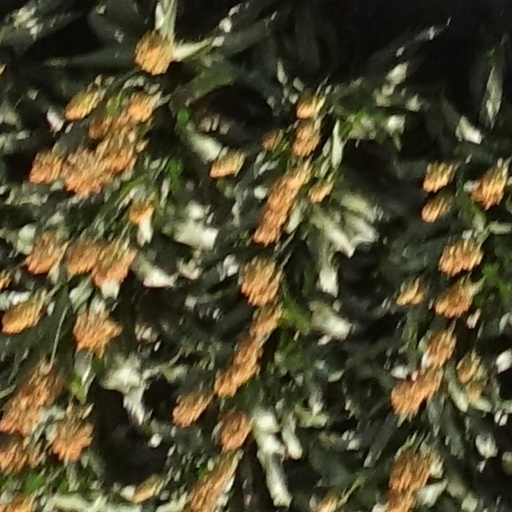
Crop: sorghum